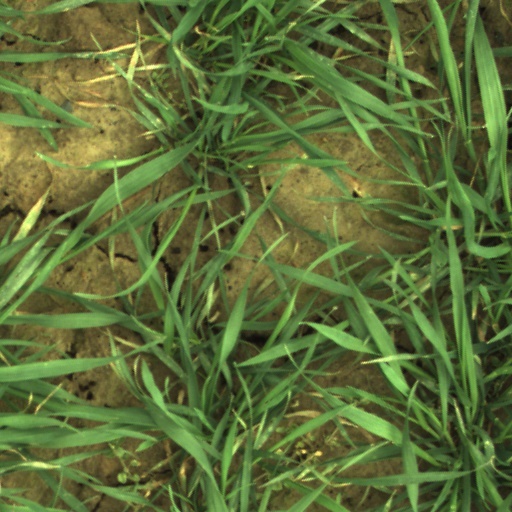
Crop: wheat